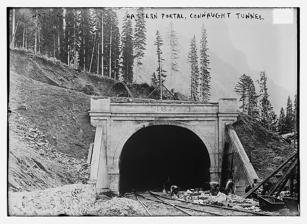
Building: Connaught Tunnel
Country: Canada
Year built: 1916
Tunnel in British Columbia, Canada For the Connaught tunnel in East London, England, see Eastern Counties and Thames Junction Railway . Connaught Tunnel Eastern portal, Connaught Tunnel, 1916 Overview Line CPKC Location Rogers Pass . Coordinates 51°18′05″N 117°28′35″W / 51.3014°N 117.4764°W / 51.3014; -117.4764 Status Active Crosses Selkirk Mountains , below Rogers Pass Operation Opened 1916 Traffic Railway Character Primarily freight service Some passenger service ( Rocky Mountaineer ) Technical Length 5.02 miles (8.08 km) No. of tracks Single Track gauge 4 ft 8 + 1 ⁄ 2 in ( 1,435 mm ) standard gauge Highest elevation 3,794 feet (1,160 m) Connaught Tunnel class=notpageimage| Location in British Columbia The Connaught Tunnel is in southeastern British Columbia , on the Revelstoke – Donald segment. The 5.022-mile (8.082 km) tunnel carries the Canadian Pacific Kansas City (CPKC) main line under Mount Macdonald in the Selkirk Mountains . The tunnel, opened by the Canadian Pacific Railway (CP) in 1916, replaced the previous routing over Rogers Pass . History Summit route deficiencies Traffic restrictions imposed by a single track comprising 46 miles (74 km) of 2.2 percent gradients, emerging competition, and snow-related costs, were negative factors. The 1910 Rogers Pass avalanche , and other avalanches on the pass, influenced but did not unduly pressure CP to consider alternatives; however, snow clearing and maintaining snow sheds was an ongoing burden. Rarely assigning more than one pusher locomotive per train, trains over 1,016 tons had to be cut. Higher capacity locomotives had helped, but the next leap forward would not occur until the Selkirk locomotives emerged in 1929. In 1912, the average of eight trains (peaking at 11) per day in each direction was forecast to double over the next four years. The program to double-track much of the route through the mountains could create a bottleneck at Rogers Pass. Following the 1906–1908 recession, by 1912, passenger and freight volumes surpassed records. Whereas passenger train length could increase, freight could not, because of weight capacity limits. Furthermore, the former had priority, causing siding waits for the latter. The opening of the Grand Trunk Pacific (GTP) posed a threat to CP's grain and Asian trade. Using a single locomotive, GTP could haul 2,041 tons from Edmonton to Prince Rupert , via Yellowhead Pass , four times the weight CP could haul across the mountains on its main line. The opening of the Canadian Northern Railway (CNoR) via the Yellowhead to Vancouver , the premier destination, prompted greater alarm. The opening of the Panama Canal , which bypassed all North American rail routes, offered some compensation in that grain traffic destined for Europe could travel westward by rail. Prior significant improvements in the mountains In 1902, the 7-mile (11 km) Ottertail Diversion, west from Field , eliminated the need for pushers. In 1887, after a 500-foot (150 m) tunnel collapsed near Palliser , the temporary realignment around a bluff of the Kicking Horse River existed until the 694-foot (212 m) Palliser Tunnel (1906). In 1909, the Spiral Tunnels replaced the Big Hill . Alternatives Routes The three basic options within the Selkirks were to use the Big Bend, double-track the summit, or dig a tunnel. The Big Bend route was not a viable contender. Estimates indicated that a tunnel would be cheaper than snow sheds and operational costs for double-tracking the summit. Tunnels Three schemes were considered. In 1912, Thomas Kilpatrick, superintendent of the Mountain Subdivision, suggested a 7-mile (11 km) tunnel, which would have shortened the line by 4.4 miles (7.1 km), reducing the pusher gradient by 13.8 miles (22.2 km) on the east slope and 6.9 miles (11.1 km) on the west one. This alignment would have eliminated the bridges at Mountain, Surprise, and Stoney creeks, but was rejected owing to perceived construction deadlines, and a route beneath the headwaters of the Illecillewaet River , vulnerable to leakage. The deadline and route fears proved suspect. F.F. Busteed, general superintendent of the Pacific Division, proposed a 5.17-mile (8.32 km) tunnel, which would have shortened the line by 3 miles (4.8 km), reducing the pusher gradient by 10.8 miles (17.4 km) on the east slope and 6.2 miles (10.0 km) on the west one. John G. Sullivan, chief engineer, recommended a 5.3-mile (8.5 km) tunnel, similar to, but more expensive than, the Busteed one. All proposals eliminated the Loops on the west slope of the pass route . Proposal and tender The stated advantages were three-fold. Primarily, the tunnel lowered the grade; secondly, it shortened the distance; and thirdly, it bypassed an avalanche-prone zone. The specified alignment would lower the track summit from 4,342 feet (1,323 m) to 3,794 feet (1,156 m), shorten the line by 4.4 miles (7.1 km), reduce the pusher gradient by 9.6 miles (15.4 km) on the east slope and 5.9 miles (9.5 km) on the west one, and eliminate the Stoney, Surprise, and Mountain creek bridges. The tunnel grade would be 0.95% westward. At the west portal, the route required a diversion of the Illecillewaet River for about 1 mile (1.6 km). Let out to tender in April 1913, the bids received were unacceptably high. It was immediately retendered as a cost-plus contract , with bonus and penalty clauses . After negotiations with the lowest bidder, the contract was awarded to Foley, Welch and Stewart (FW&S) in July 1913. Construction Graphs are unavailable due to technical issues. Updates on reimplementing the Graph extension, which will be known as the Chart extension, can be found on Phabricator and on MediaWiki.org . The Rogers Pass article shows the summit route details. Only the crest and eastern slope of the tunnel route is underground. The primary construction camp was near the western portal, a secondary one was near the eastern portal, and a minor one was at Bear Creek. The western portal one, housing 300, was approached either from Loop Spur or the government road from Glacier House . The eastern portal one, housing 200, had only rail access. Both comprised a police post, small hospital, general store, offices, apartments, bunkhouses, kitchen, dining hall, and lounge, with electric lighting and plumbing for water and sanitation. Operating three shifts daily, a pioneer tunnel advanced from each end, from which cross cuts were made to the main tunnel so work could carry on at a number of headings simultaneously. Compressed air equipment, blasting, steam shovels, and narrow-gauge cars were used. At 23 feet (7.0 m) high and 29 feet (8.8 m) wide, the tunnel would accommodate double tracks . The western side involved penetrating thick mud, extremely hard rock, and finally softer rock. The highest point of the Selkirks track was just inside the western portal. Three steam shovels were based on the west side and one on the east. Death and injury were not uncommon. Mirroring the advance across the pass in the 1880s, concern for the health and safety of workers was not a priority. Beating world monthly tunneling records, the pioneer headings met in December 1915, and the main bores in July 1916. The unacceptably high cost projection scrapped the electrification plan. Instead, ventilation fans were installed. East of the tunnel, the plan for double-tracking to Six-Mile Creek was amended to a level 2.8-mile (4.5 km) single track connecting with the existing line at Stoney Creek. This reduced the pusher gradient on the east slope by 7.2 miles (11.6 km), 2.4 miles (3.9 km) less than specified. However, it retained the substantial investment in the bridges at Mountain, Surprise, and Stoney creeks. The tunnel was completed 11 months ahead of schedule and below budget. One calculation of costs listed tunneling $4.91M, tunnel track $0.16M, approaches $0.86M, and ventilation $0.11M, totaling $6.04M, less the salvage value of the abandoned line $1.67M. Extending the concrete lining during 1919–1925 added a further $2.60M. The $8.64M total is in line with a different calculation of $8.45M. In all, the route was shortened by 4.3 miles (6.9 km). Repairs, modifications, and emergencies Connaught Tunnel In 1919, 30 drums of gasoline and kerosene, used by the concrete mixers engaged in the lining operation, ignited. A tunnel watchman, who rushed some distance to the nearest telephone to alert Connaught station at the eastern portal, did not survive. His warning saved the westbound transcontinental, then at the station, from proceeding into the tunnel. Nine workers escaped on a handcar from the east portal, and one watchman staggered from the west portal. To deal with crumbling rock in the roof, the concrete tunnel lining was extended from 7,837 feet (2,389 m) to 26,512 feet (8,081 m). Prior to the 1925 completion of the project, falling rock killed or injured several workers. In 1928, a locomotive boiler explosion killed three crew members near Glacier. In 1929, two train crew died when their locomotive fell into the ravine when a girder collapsed on the Surprise Creek Bridge. The 1931 flood sent 2,000 replacement ties through the tunnel and filled the west portal cutting to a 20-foot (6.1 m) depth with 10,000 to 12,000 cubic yards (7,600 to 9,200 m 3 ) of mud and debris, which took five days to dig out. Approved in 1958, the following year a single track down the center (replacing the double tracks) provided sufficient clearance for tri-deck automobile carriers . In 1972 and 1976, the tunnel fans and housing sustained extensive damage on catching fire. In 1977, soon after departing the Glacier siding (Mile 85.9), a westbound loaded 109-car coal train lost control, and broadcast a warning that they were travelling too fast to make the curves at Illecillewaet. On hearing the radio message, a 60-car eastbound freight accelerated to safely reach Illecillewaet siding (Mile 98.1), before three crew members stepped clear of their train. The runaway's three lead locomotives, 45 cars, a remote control locomotive , and the following 22 cars, were destroyed on derailing at Mile 94.4. The impact shifted a bridge from its footings and damaged a snow shed. The crew sustained minor injuries. The line remained closed for a week. In 1985, a nearby rock slide derailed one of the four locomotives hauling a coal train. The tunnel was deepened to clearances matched with the Mount Macdonald Tunnel in 1993 to accommodate double-stack container cars with future electrification. This first 24/7 work project undertaken by CP was a significant engineering challenge. In 1997, eight cars of a train derailed in the vicinity. In 2015, six cars of a westbound freight derailed on Stoney Creek Bridge. The train had diverted to the eastbound route because the Mount Macdonald Tunnel was being vented. The incident occurred when the train lost momentum on the steeper grade and stopped with the cars on the bridge. However, restarting on the curve caused the heavier cars at the front and rear of the train to lift the lighter middle cars from the track. Operation The first commercial train was December 1916, which traveled via Loop Spur, since the pass line remained in use until a few days later. The most northern part of the Loops between the two hillsides, which had been a long trestle, but likely infilled around 1906, needed to be breached by the new line. Automatic block signalling came in the 1920s. To improve visibility on the 1929 introduction of the Selkirk locomotives , trains switched to the left-hand track before entering the tunnel. In 1950, multiple aspect signalling was installed. In 1954, diesel locomotives became standard. Pusher units cut into westbound freight trains at Beavermouth, before disconnecting at Stoney Creek. On occasions, when pushers worked through to Glacier, crew were required to wear respirators, owing to the tunnel fumes. The tunnel blocked radio communication. The 1974 realignment west of Beavermouth moved the connection point to Rogers. After the 1988 opening of the Mount Macdonald Tunnel, westbound traffic primarily used that lower gradient route, with Connaught handling eastbound. During the pusher station's existence, six engineers, six maintenance workers, and nine locomotives were based at Rogers. Five-engine units were used on heavy trains carrying grain, coal, and potash. Four-engine units were used on other freights. Notability When opened, the tunnel ranked eighth in length: Simplon Tunnel (1906) 19.80 km (12.30 mi) Gotthard Tunnel (1882) 15.00 km (9.32 mi) Lötschberg Tunnel (1913) 14.61 km (9.08 mi) Fréjus Rail Tunnel (Mont Cenis) (1871) 13.64 km (8.48 mi), extended (1881) 13.7 km (8.5 mi) Arlberg Railway Tunnel (1884) 10.6 km (6.6 mi) Ricken Tunnel (1910) 8.6 km (5.3 mi) Tauern Railway Tunnel (1909) 8.37 km (5.20 mi) Connaught Tunnel (1916) 8.08 km (5.02 mi) However, it took the title from the Hoosac Tunnel (1875) 7.64 km (4.75 mi) as the longest railway tunnel in North America until displaced by the Moffat Tunnel (1928) 10.0 km (6.2 mi) in 1928. Officially opened in July 1916 by the Prince Arthur, Duke of Connaught , the governor general, the Selkirk Tunnel was renamed the Connaught Tunnel weeks later. In 2001, the tunnel was inducted into the North America Railway Hall of Fame. When partway through the project, rock drillers J. A. McIlwee and Sons encountered an unexpected predominance of crumbly slate, FW&S dismissed the subcontractor, rather than negotiate a contract variance. After several appeals, including a hearing of the Judicial Committee of the Privy Council , the courts awarded McIlwee about $576,000 for breach of contract. At the time, this was the largest single judgement obtained in a BC court. W.J. Hackman (1928–1953) was the first child born in the tunnel. The birth occurred on the westbound CP No. 2. Passenger train. The next birth appears to have occurred in 1939. See also The Kicking Horse Pass Spiral Tunnels (which in 1909 eliminated the dangerous Big Hill ), Field Hill , Rogers Pass , and the Mount Macdonald Tunnel and its associated grade reductions are other significant features in the mountain history of the CPR. Royal eponyms in Canada Footnotes